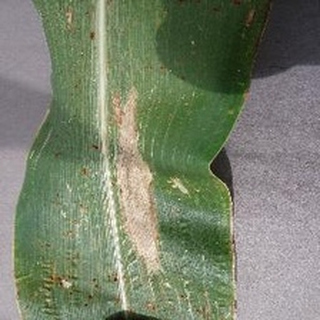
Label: corn_northern_leaf_blight